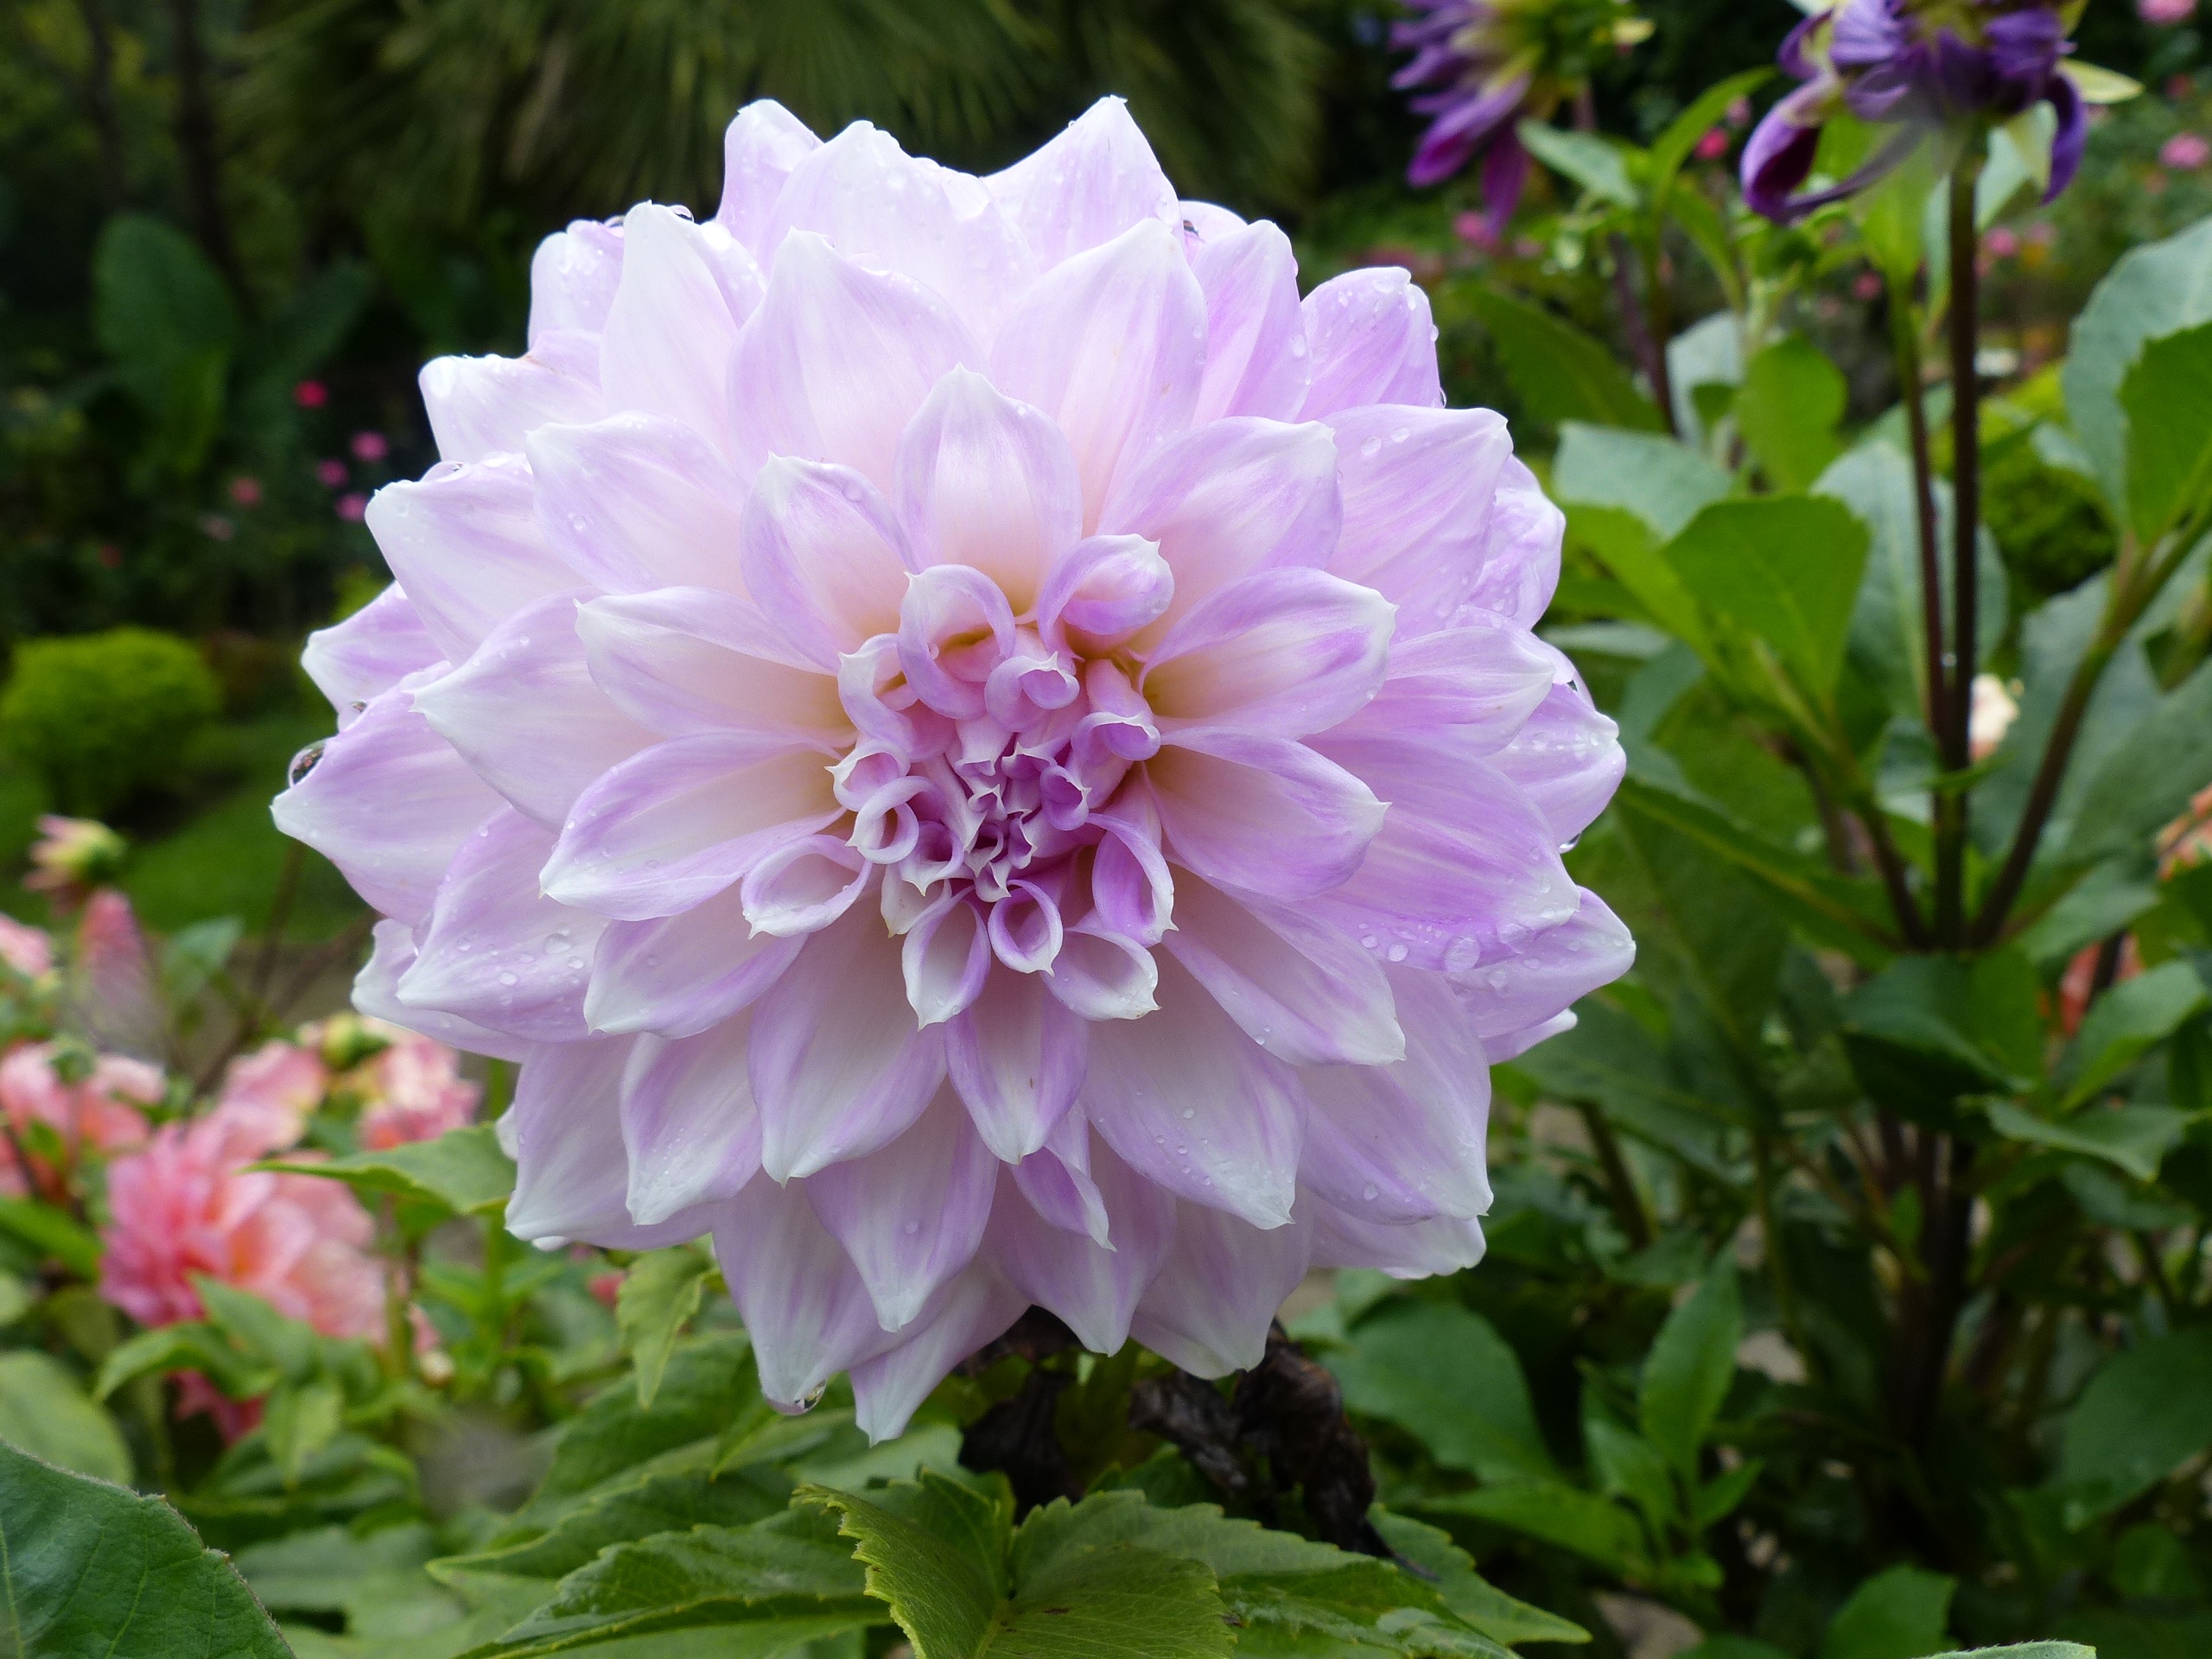
plant, flower, purple, petal, bloom, floral, spring, color, macro, blooming, garden, flora, freshness, dahlia, peony, flowering plant, daisy family, city car, annual plant, land plant, rosa centifolia